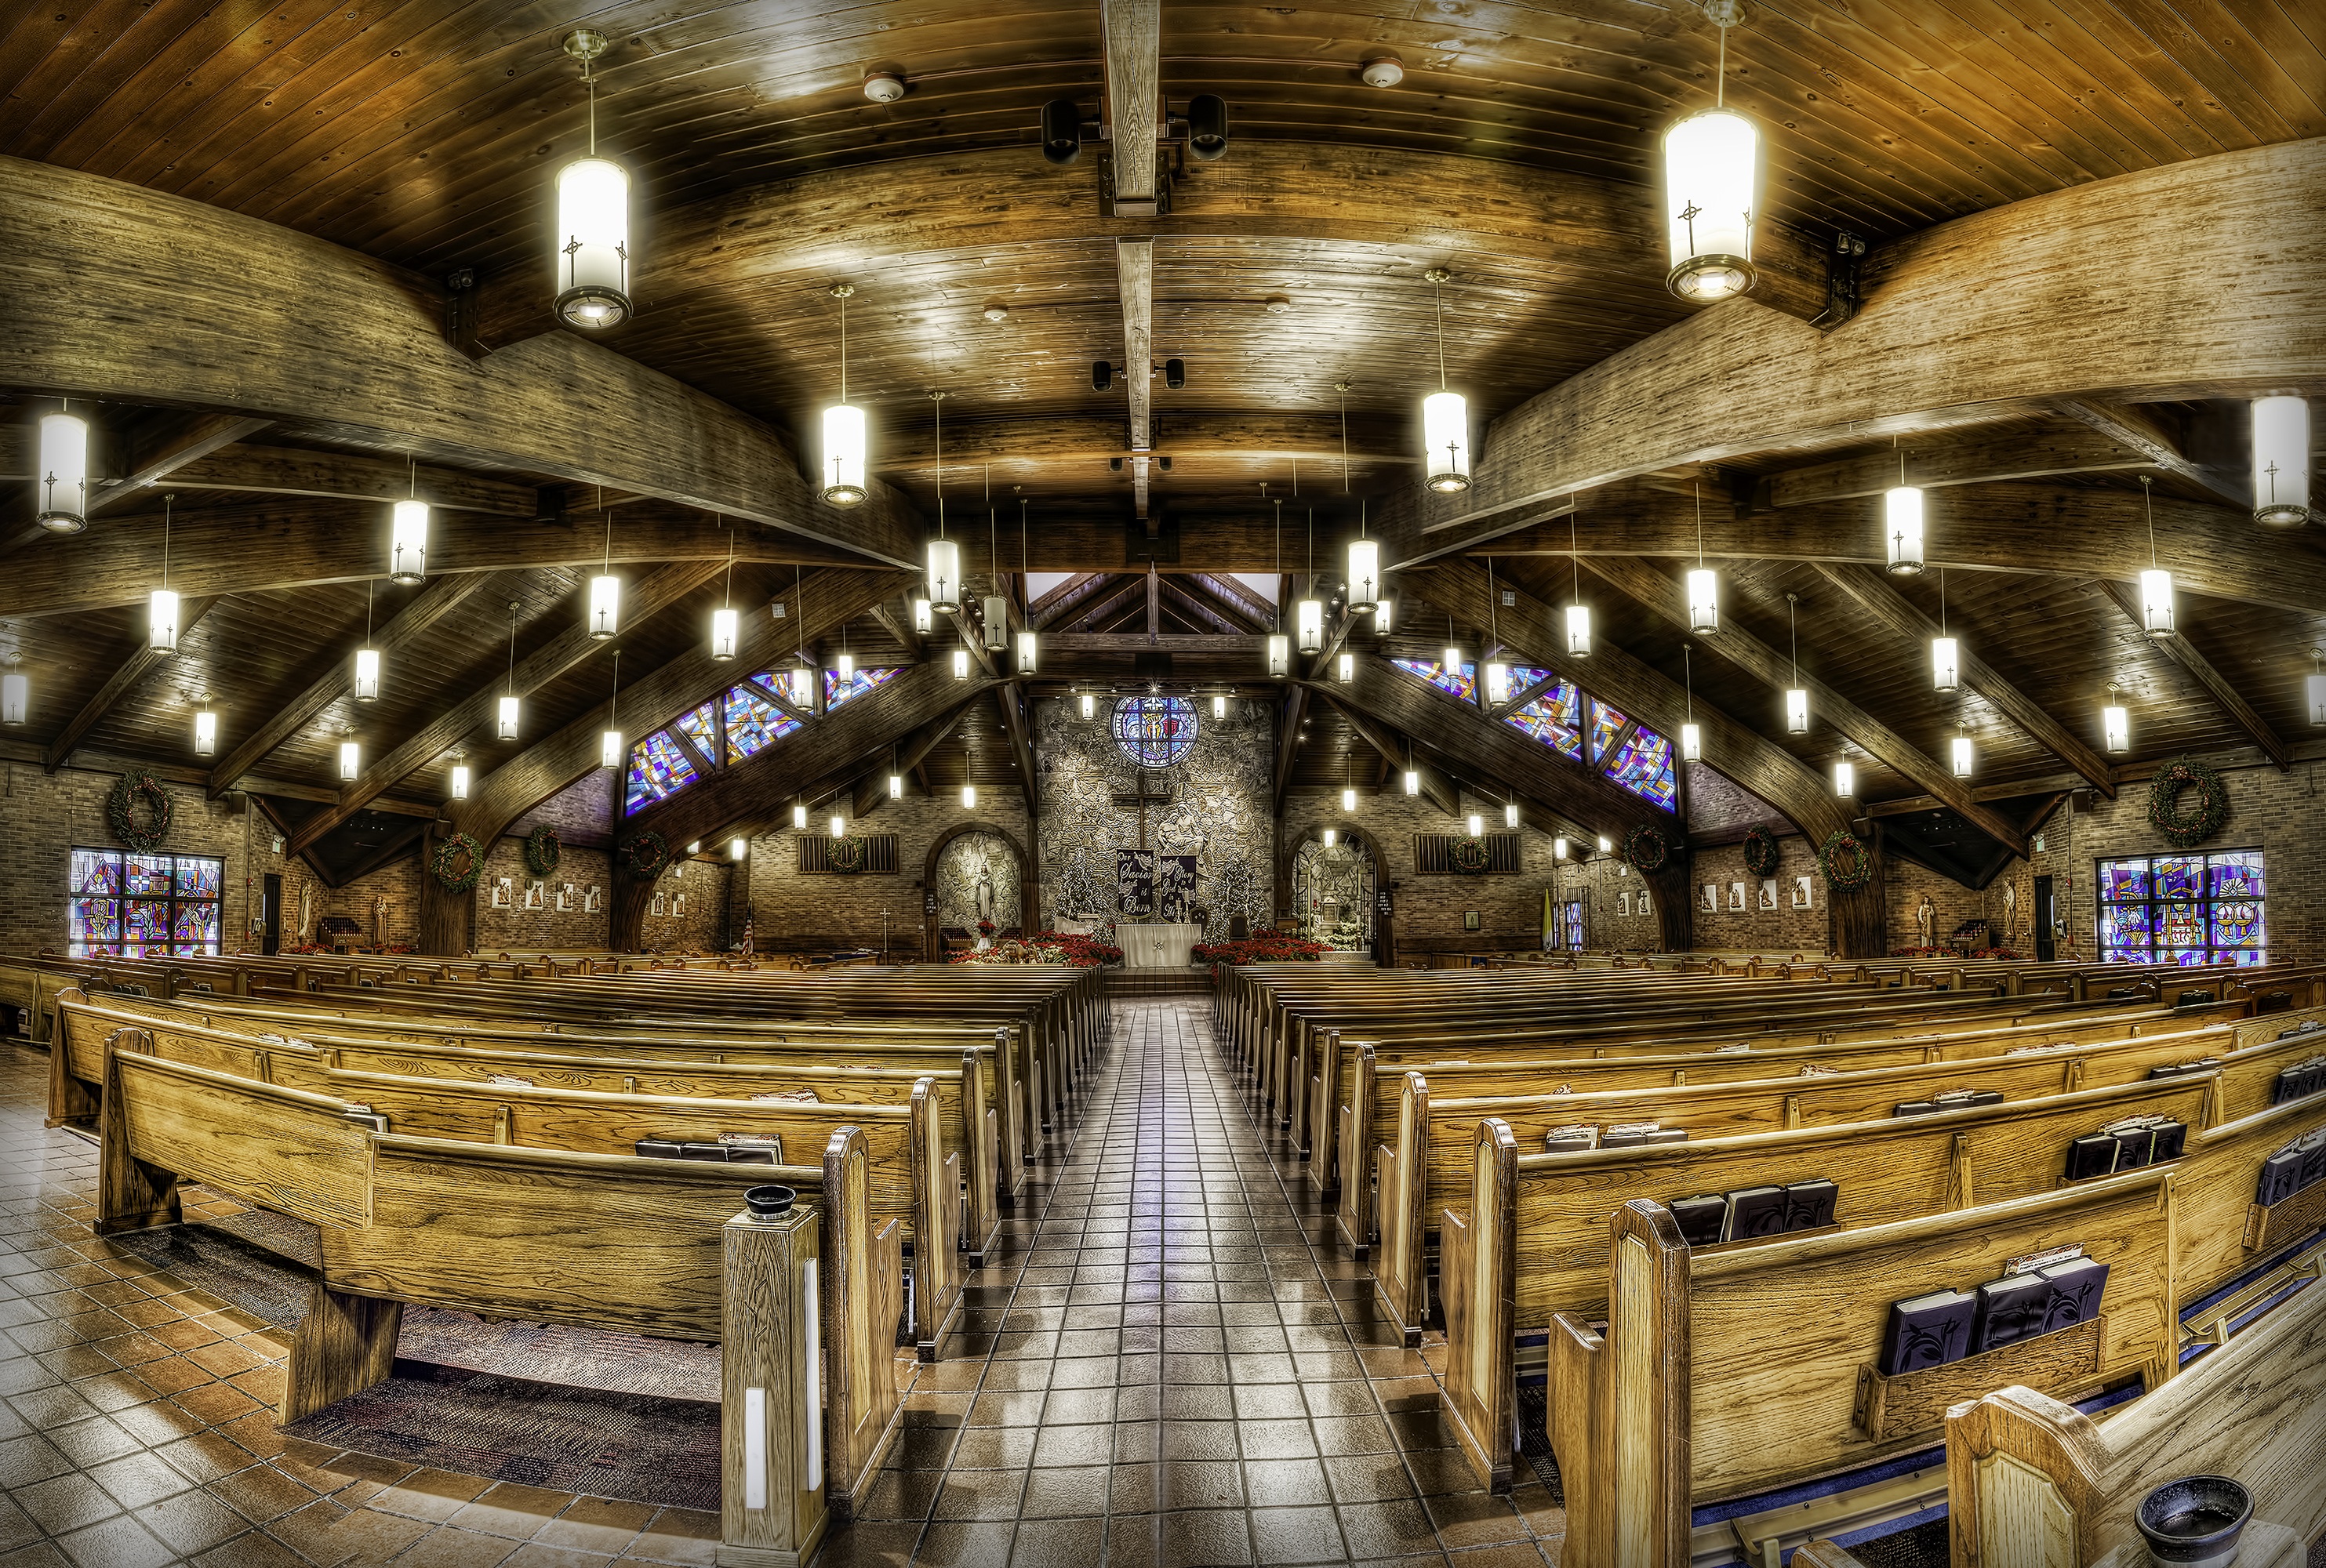
architecture, auditorium, building, church, chapel, catholic, sanctuary, christianity, worship, sacred, spirituality